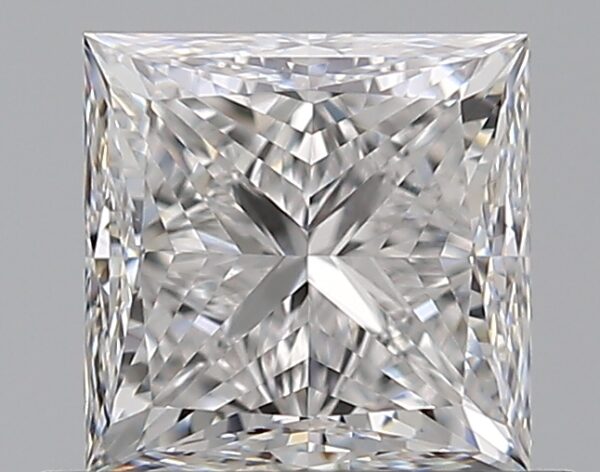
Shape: princess
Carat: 0.8
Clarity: SI1
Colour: E
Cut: EX
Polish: EX
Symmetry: EX
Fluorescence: N
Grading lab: GIA
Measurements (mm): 4.91 x 4.88 x 3.56